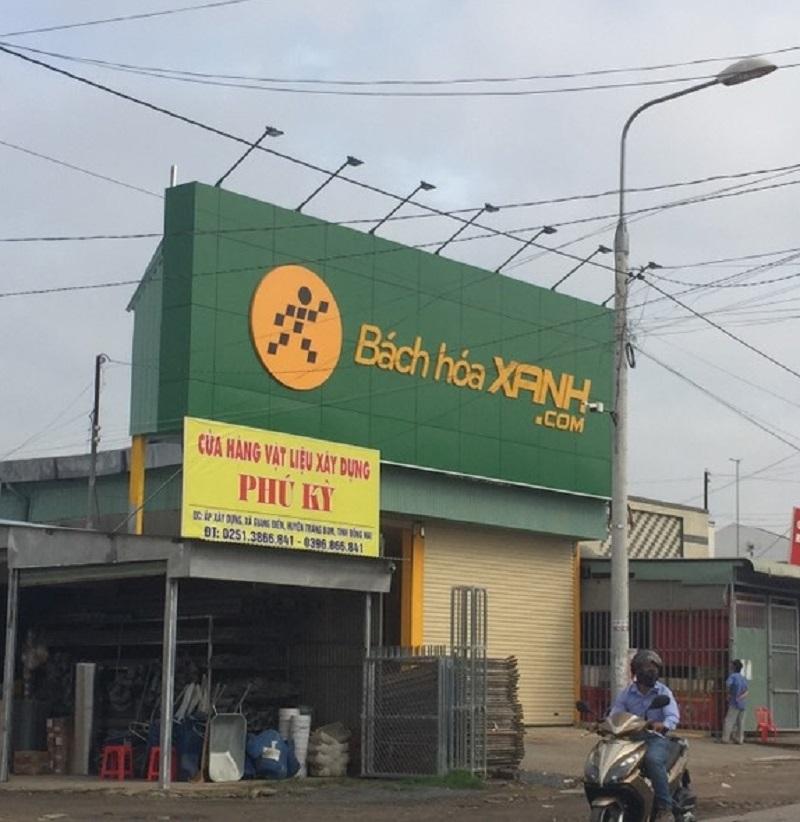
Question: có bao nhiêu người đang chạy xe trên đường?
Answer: có một người đang chạy xe trên đường